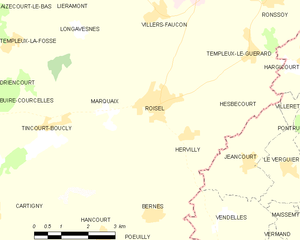
Carte des communes françaises Roisel